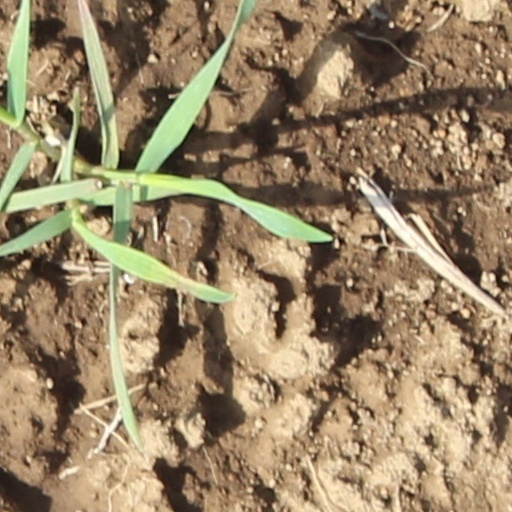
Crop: wheat